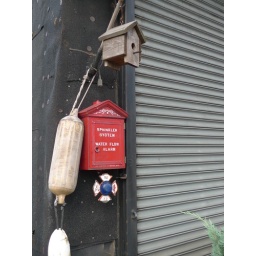
that crazy little black house in red hook